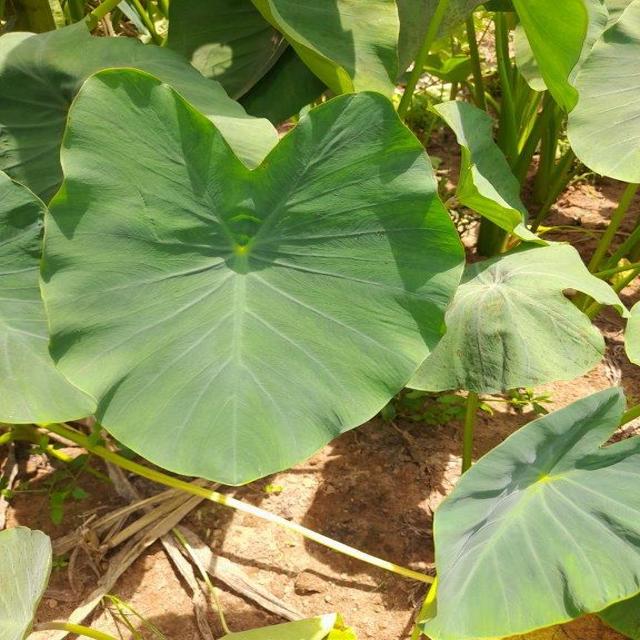
Label: Healthy